User interface

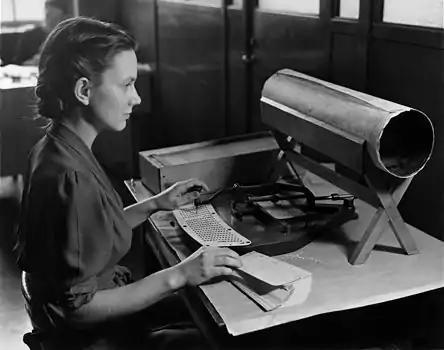
Holes are punched in the card according to a prearranged code transferring the facts from the census questionnaire into statistics.

Once the cards were punched, one would drop them in a job queue and wait. Eventually, operators would feed the deck to the computer, perhaps mounting magnetic tapes to supply another dataset or helper software. The job would generate a printout, containing final results or an abort notice with an attached error log. Successful runs might also write a result on magnetic tape or generate some data cards to be used in a later computation.